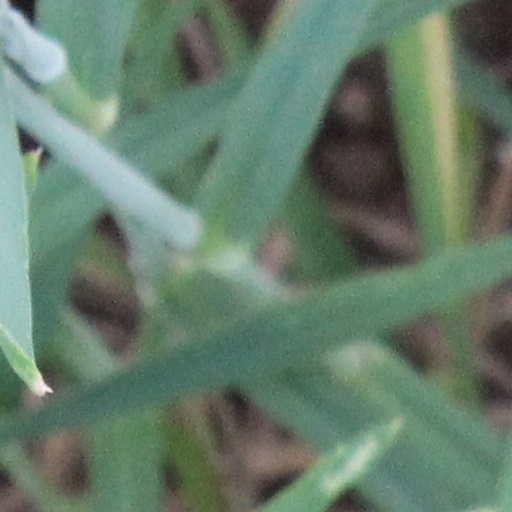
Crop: wheat